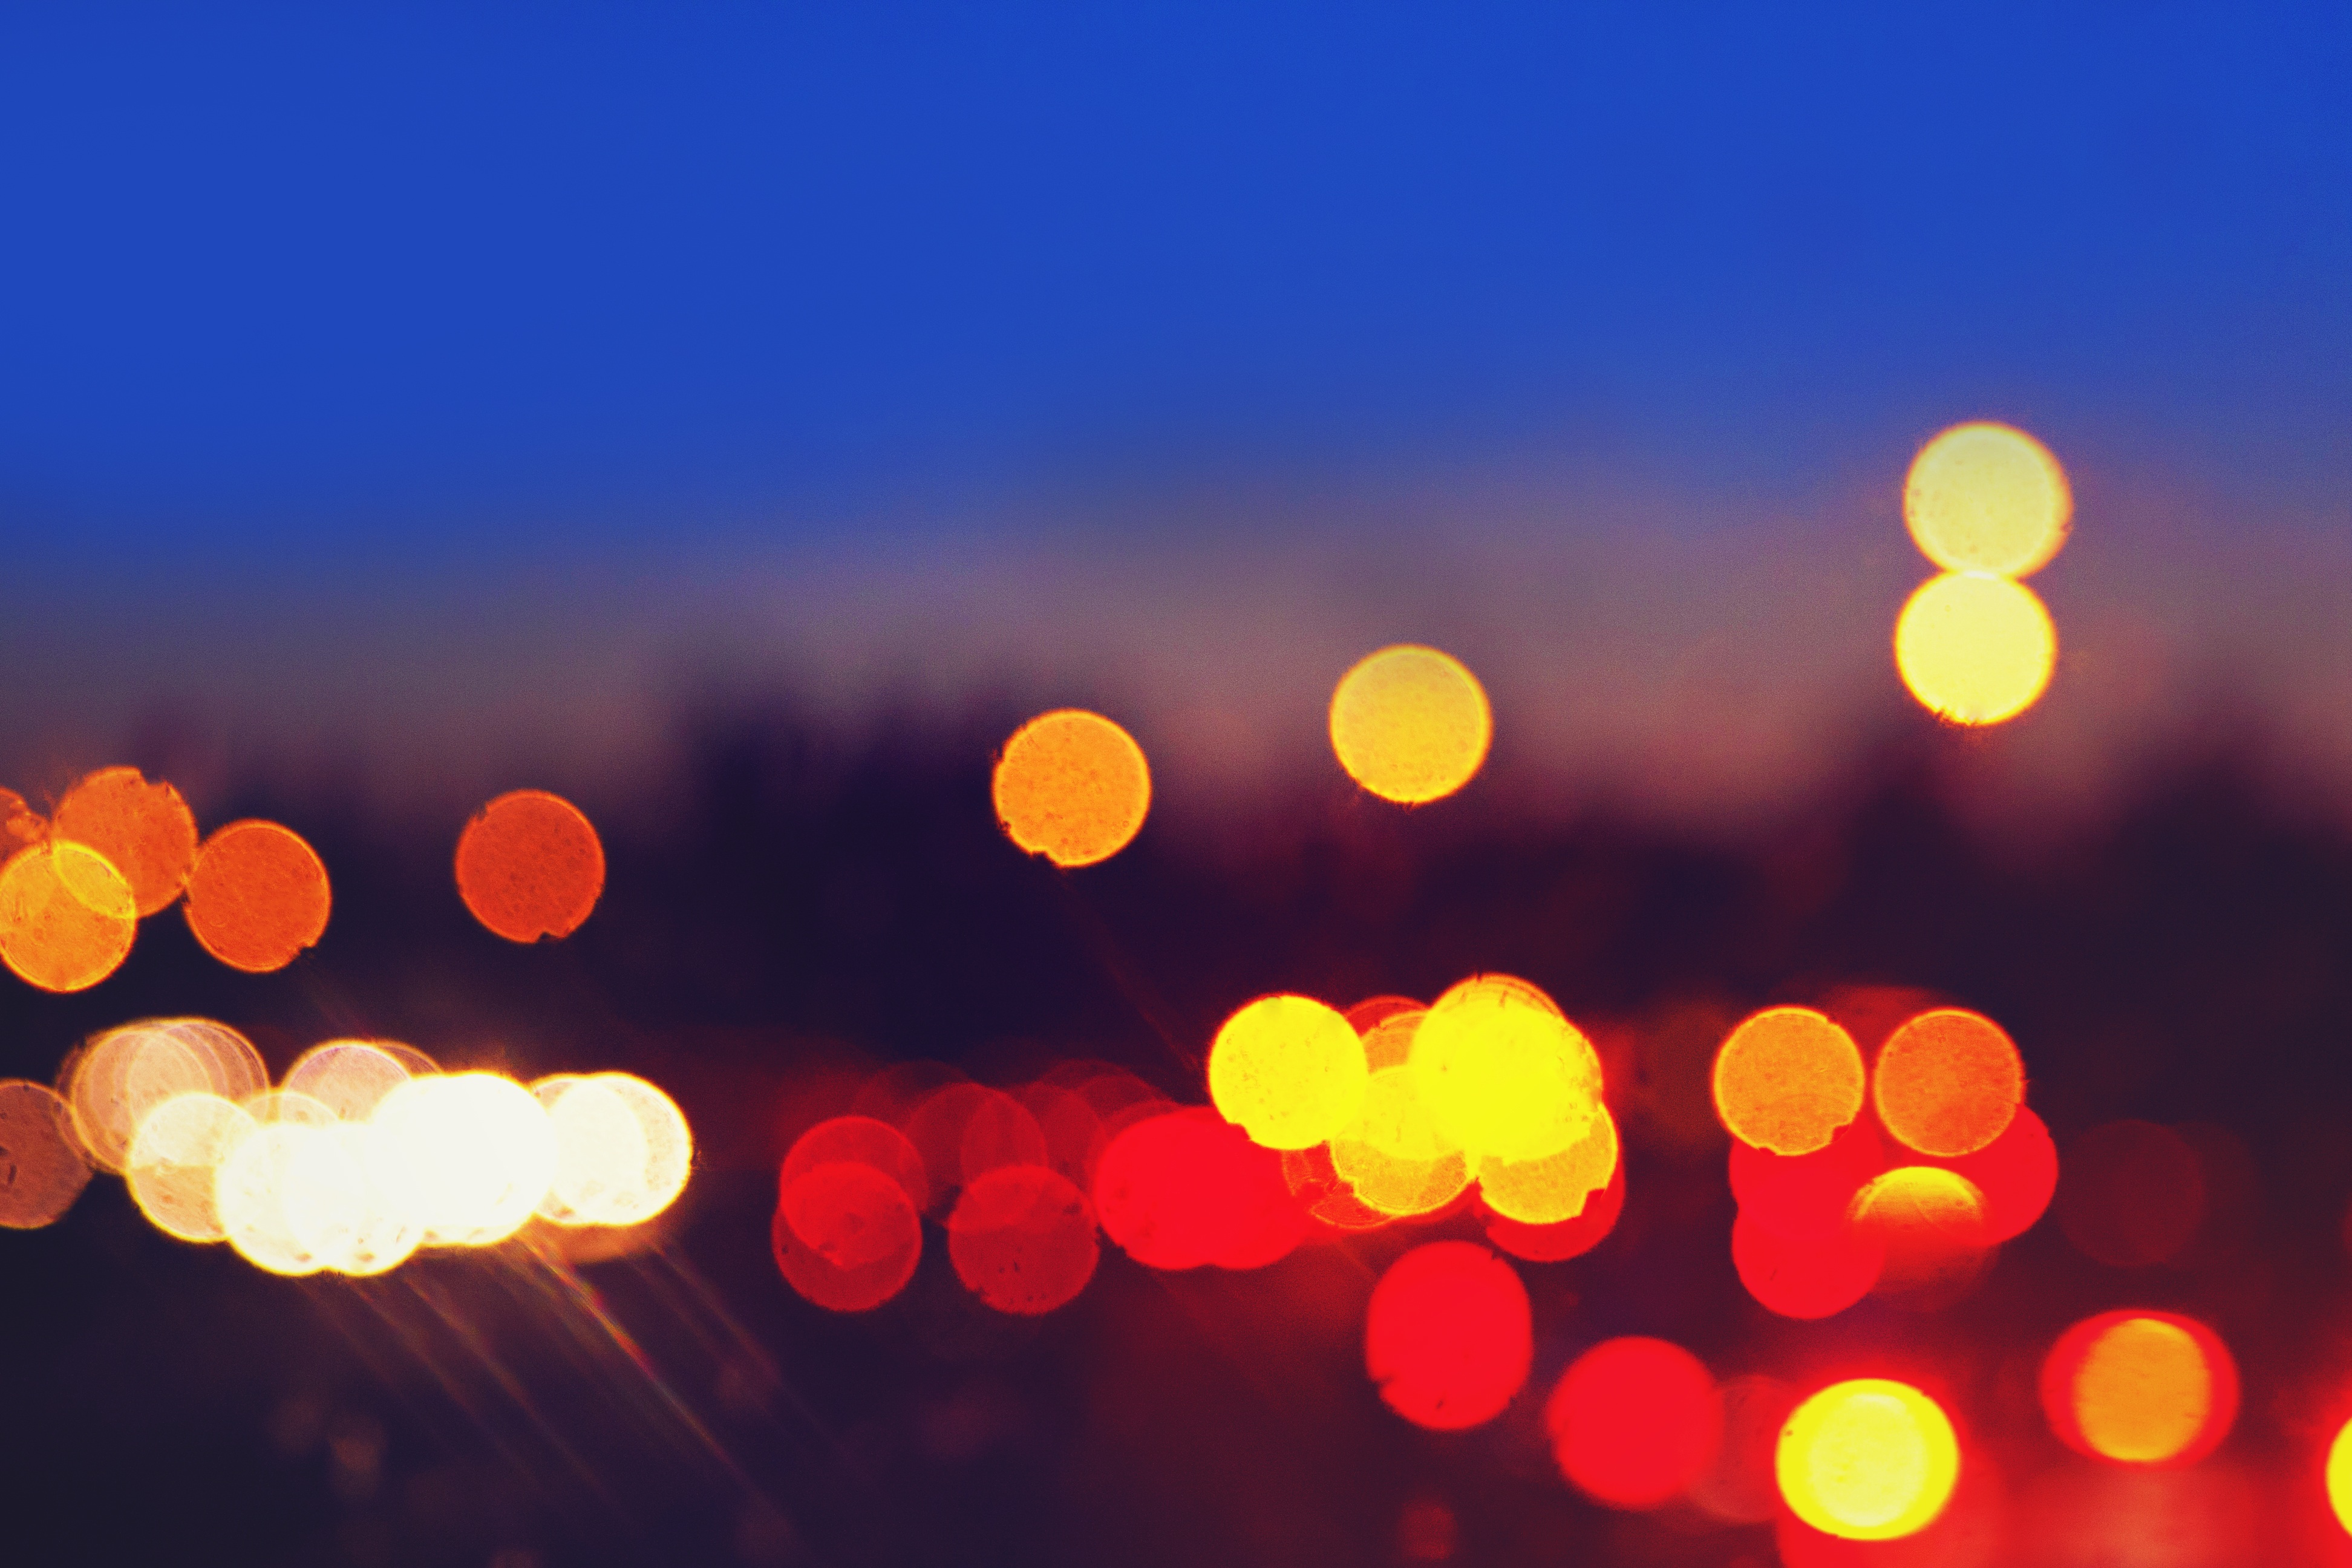
light, sky, sun, sunset, night, sunlight, flower, petal, yellow, lighting, circle, computer wallpaper